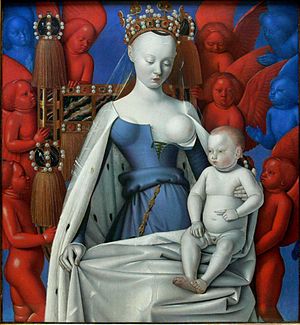
Portræt af en ung pige (Christus) / Beskrivelse
Højre vinge af Melun-diptykonet, Jean Fouquet, 1452. Royal Museum of Fine Arts, Antwerp. Dette tidligere portræt reflekterer det gotiske ideal, der findes i Christus' portræt.
Portræt af en ung pige er et lille oliemaleri af den tidlige nederlandske maler Petrus Christus. Det blev færdiggjort hen mod enden af hans liv, mellem 1465 og 1470, og hænger i Gemäldegalerie, Berlin. Det markerer et større stilistisk fremskridt i tidens portrætkunst; pigen er sat i en luftig, tredimensionel, realistisk sammenhæng, og stirrer ud mod betragteren med et kompliceret udtryk der er tilbagetrukket og alligevel intelligent og opmærksomt.